Alum Creek Lake

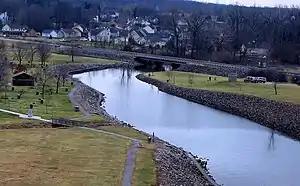
When the dam was constructed in 1974 it was out in the country. Today, modern homes reach nearly to the base of the dam. View from the top of the dam looking south.

Alum Creek Lake is a man-made reservoir located in Delaware County, Ohio, United States. It was built in 1974, covers , and has a maximum capacity of .